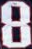
Number: 8